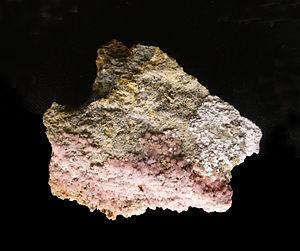
Fluckite (Mine Giftgrube, Neuenberg, Sainte-Marie-aux-Mines, Haut-Rhin). Musée de minéralogie de Strasbourg
La fluckite est une espèce minérale du groupe des arséniates de formule CaMnH₂(AsO₄)₂·2.
Le Musée de minéralogie de Strasbourg est un musée de minéralogie français installé depuis 1890 sur le site de l'ancienne université impériale et aujourd'hui au cœur du campus central de Strasbourg. Deux salles lui sont dédiées dans un bâtiment de l'École et observatoire des sciences de la Terre hébergeant également le Laboratoire d'hydrologie et de géochimie. Le musée est géré par l'EOST et partenaire du Jardin des sciences de l'université de Strasbourg.